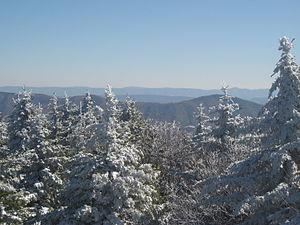
Le Spruce Knob est le sommet de Spruce Mountain dans le comté de Pendleton en Virginie-Occidentale, aux États-Unis.